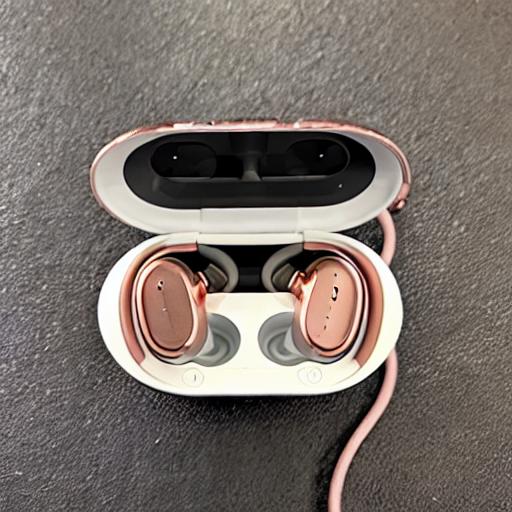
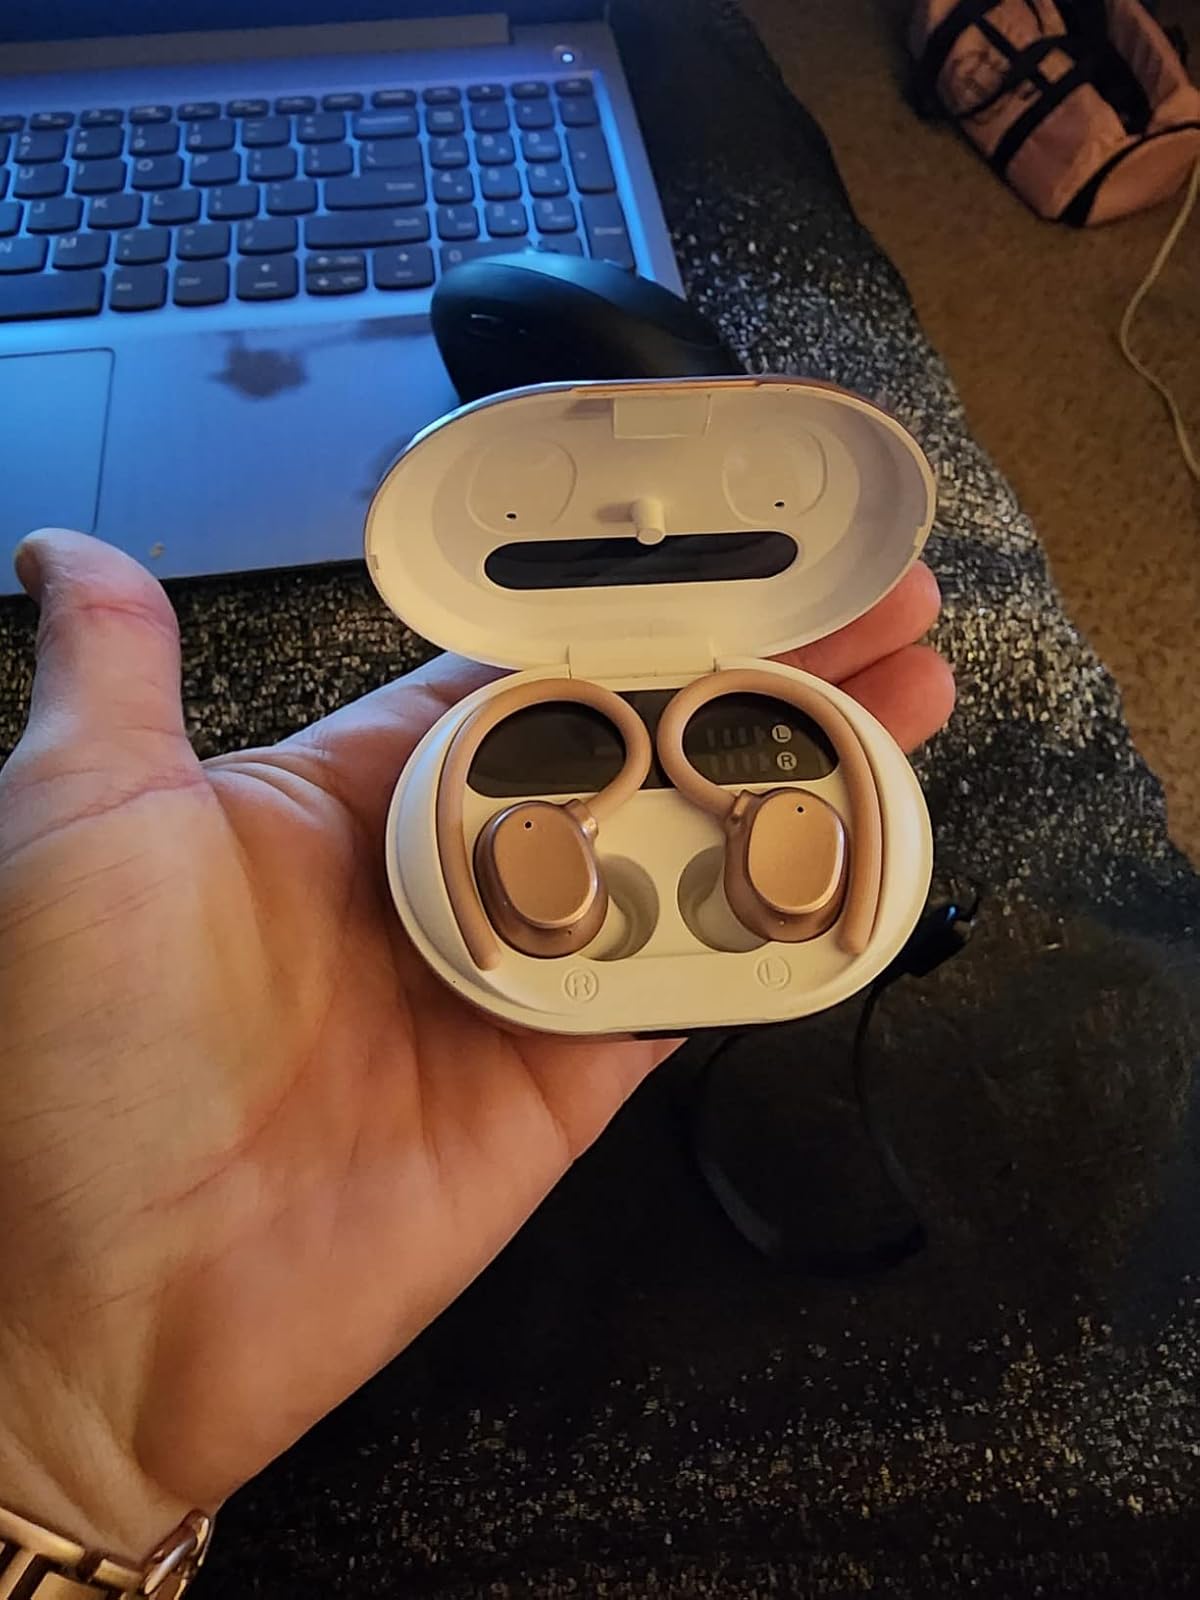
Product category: earbuds
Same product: no